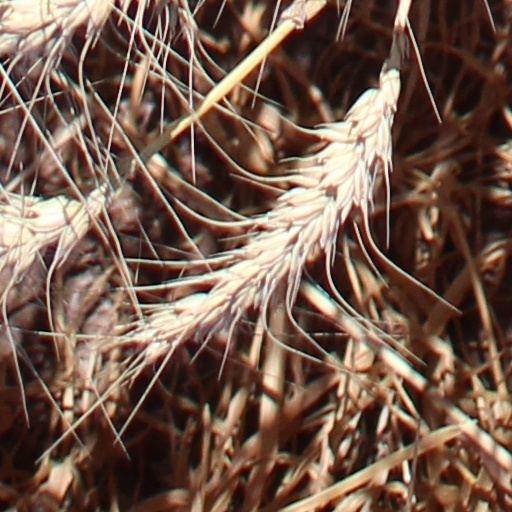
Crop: wheat